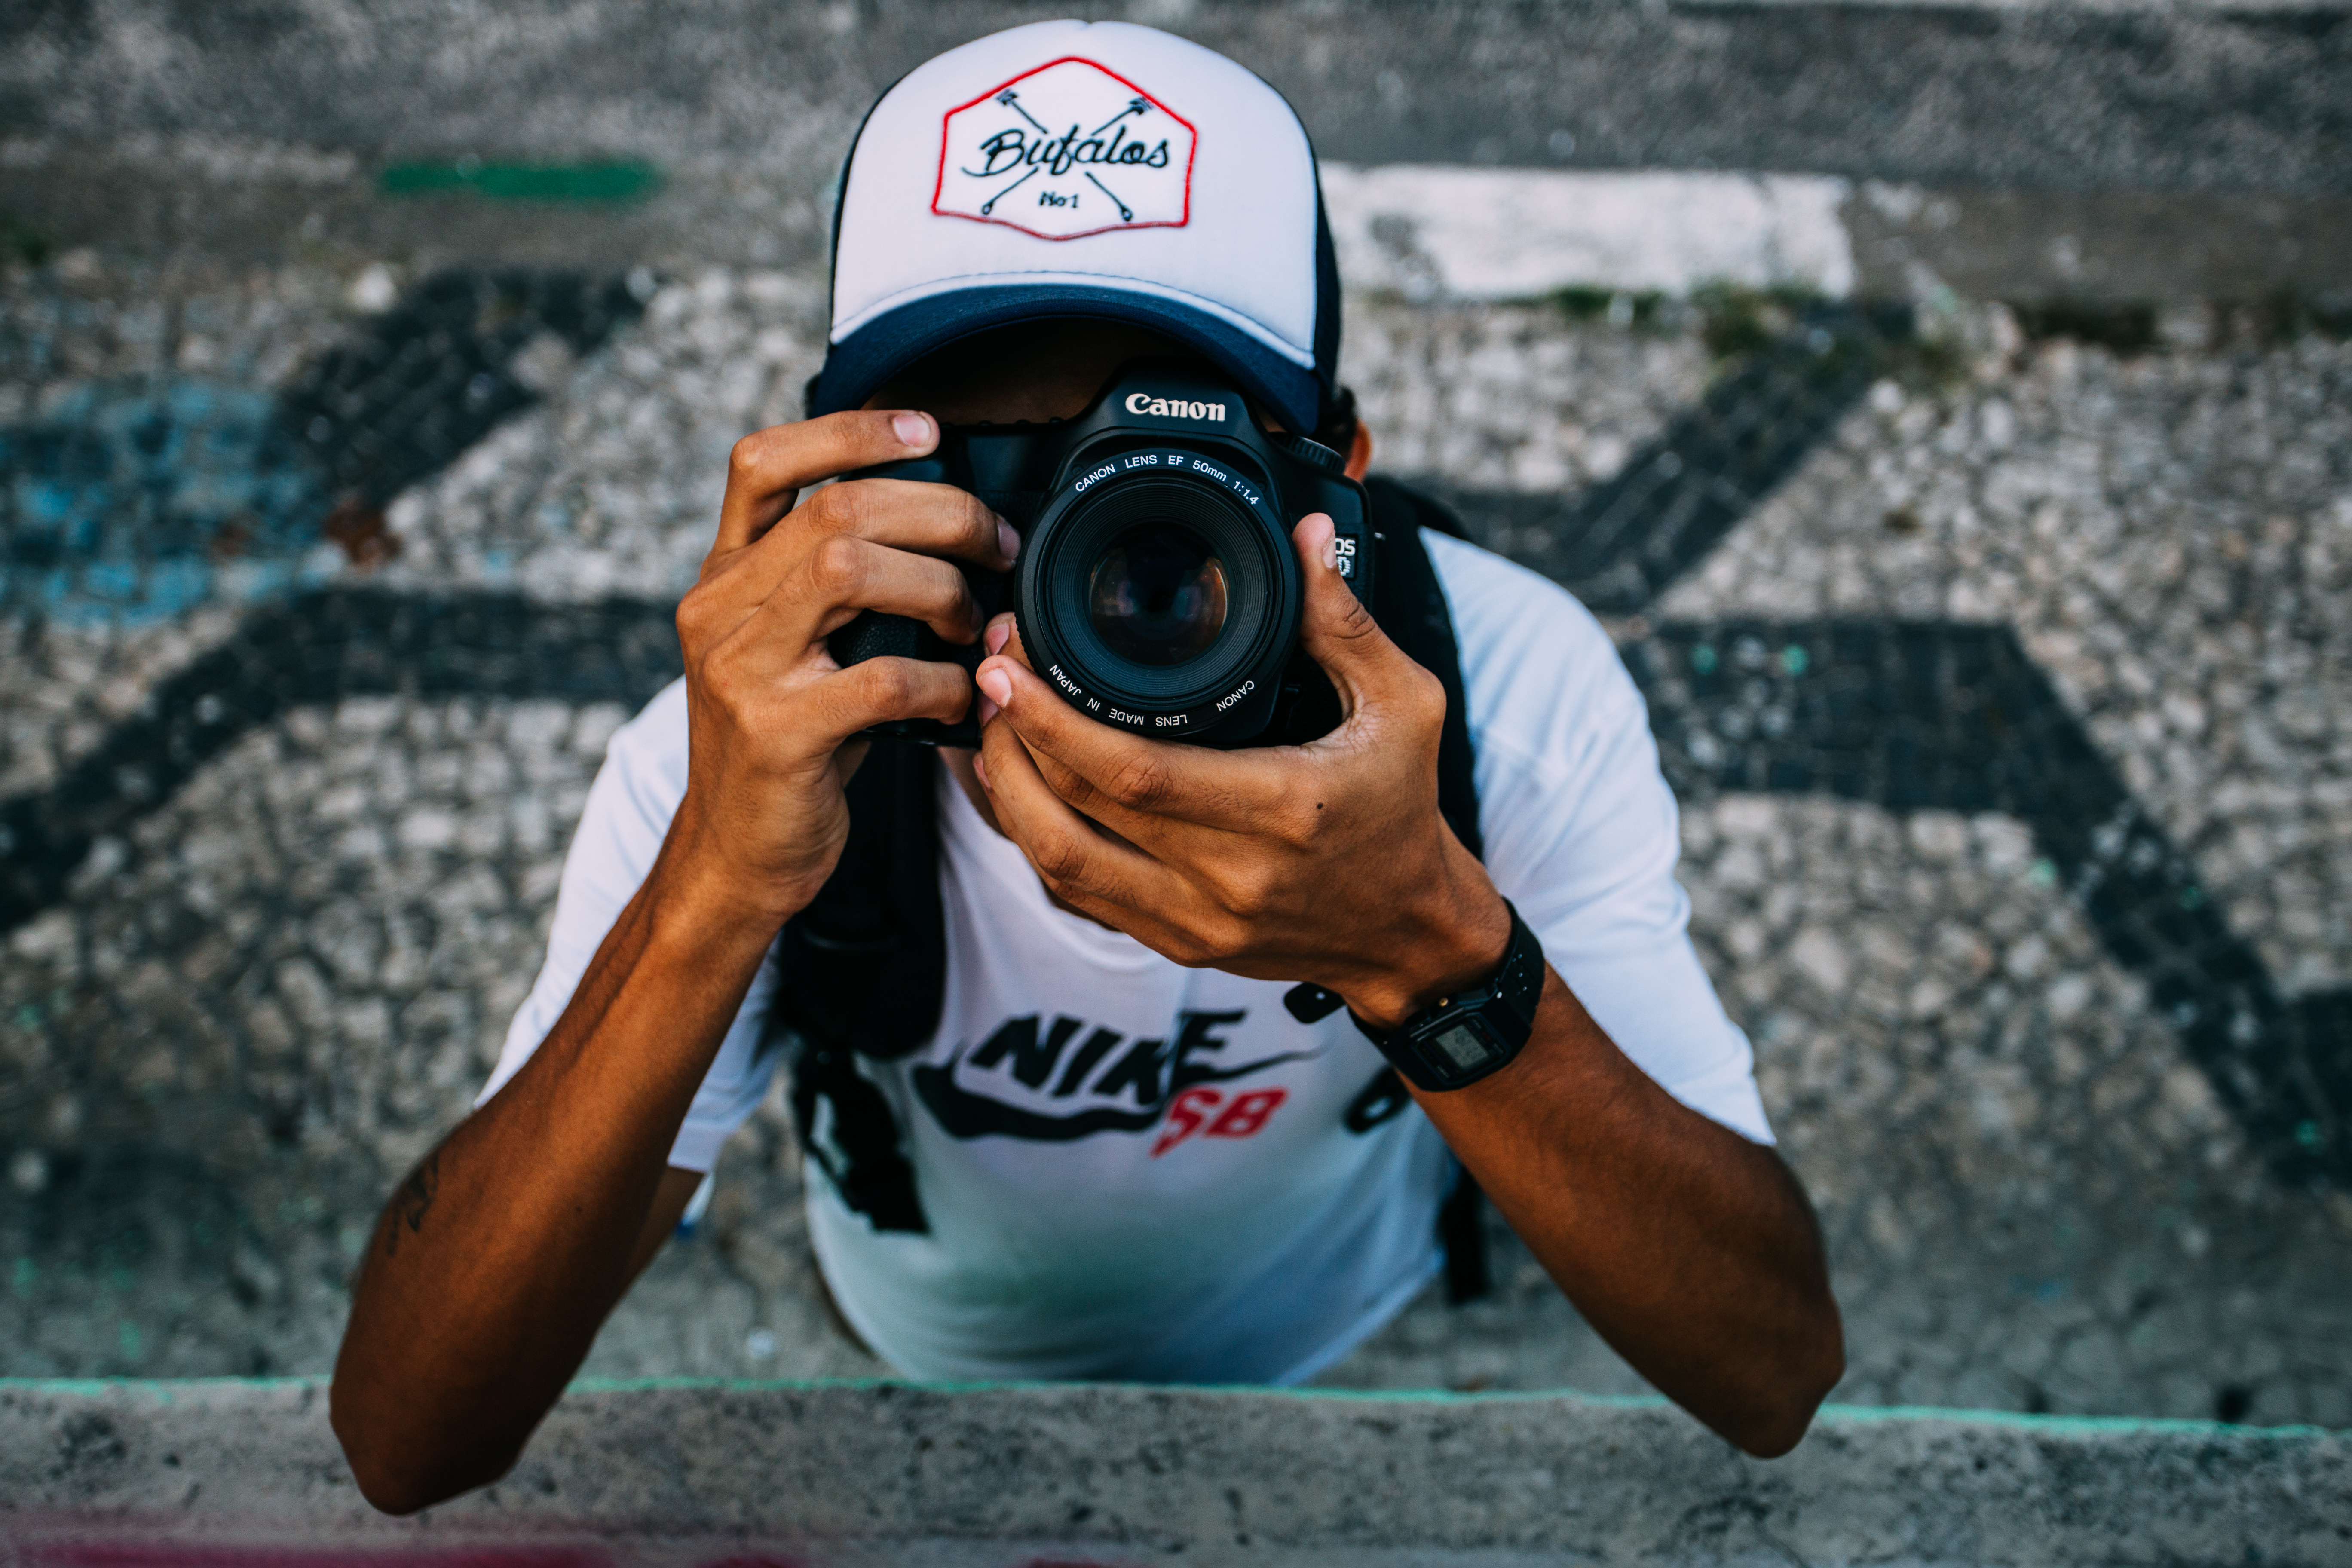
street, photography, photographer, urban, canon, nike, extreme sport, taking photo, cycling, sports, endurance sports